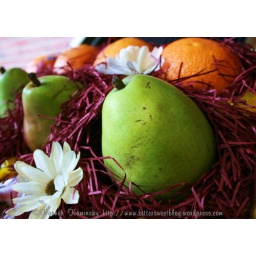
Receiving this incredibly beautiful fruit basket in the mail = Best day ever.